ISU Junior Grand Prix in Austria

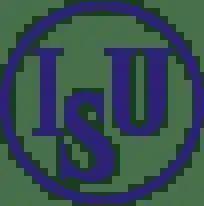

The ISU Junior Grand Prix in Austria is an international figure skating competition. Sanctioned by the International Skating Union, it is periodically held in the autumn as part of the Junior Grand Prix (JGP) series. Medals may be awarded in men's singles, women's singles, pair skating, and ice dance.